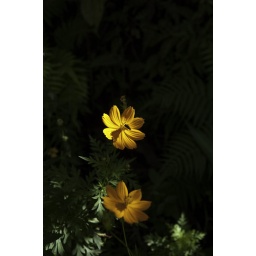
Yellow flower under the sun with a black bee.